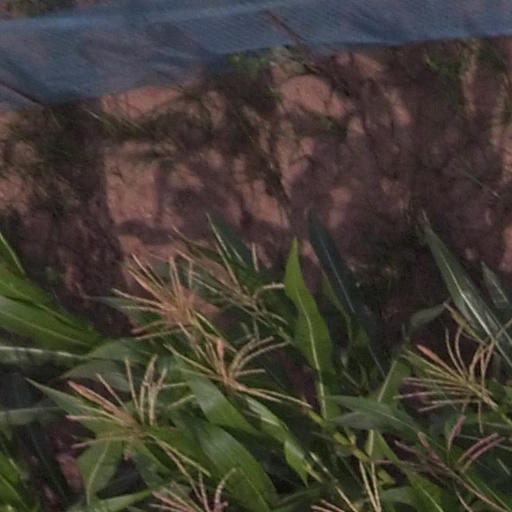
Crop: maize; corn